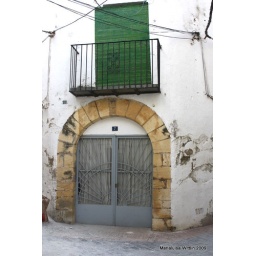
doors and windows in one of my collections. a big doorway- the doors have been modernized-